Dancing mania

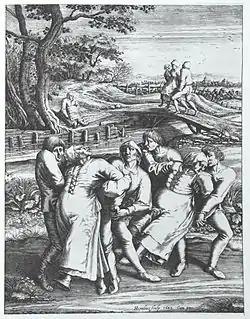
"Dancing mania on a pilgrimage to the church at Sint-Jans-Molenbeek", a 1642 engraving by Hendrick Hondius after a 1564 drawing by Pieter Brueghel the Elder

Dancing mania (also known as dancing plague, choreomania, St. John's Dance, tarantism and St. Vitus' Dance) was a social phenomenon that may have had biological causes, which occurred primarily in mainland Europe between the 14th and 17th centuries. It involved groups of people dancing erratically, sometimes thousands at a time. The mania affected adults and children who danced until, allegedly, they collapsed from exhaustion and injuries, and sometimes died. One of the first major outbreaks was in Aachen, in the Holy Roman Empire (within modern-day Germany), in 1374, and it quickly spread throughout Europe; one particularly notable outbreak occurred in Strasbourg in 1518 in Alsace, also in the Holy Roman Empire (now in modern-day France).